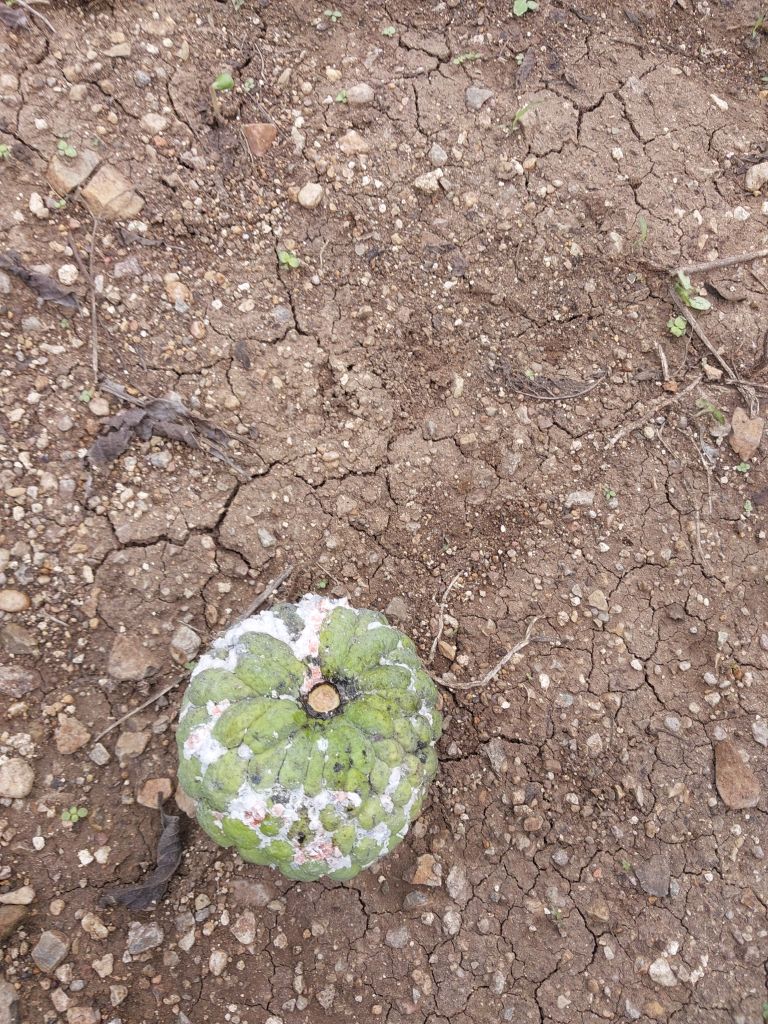
Disease label: Mealy Bug